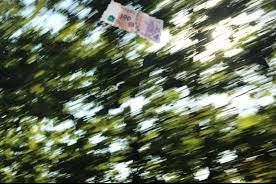
Denominación: 100